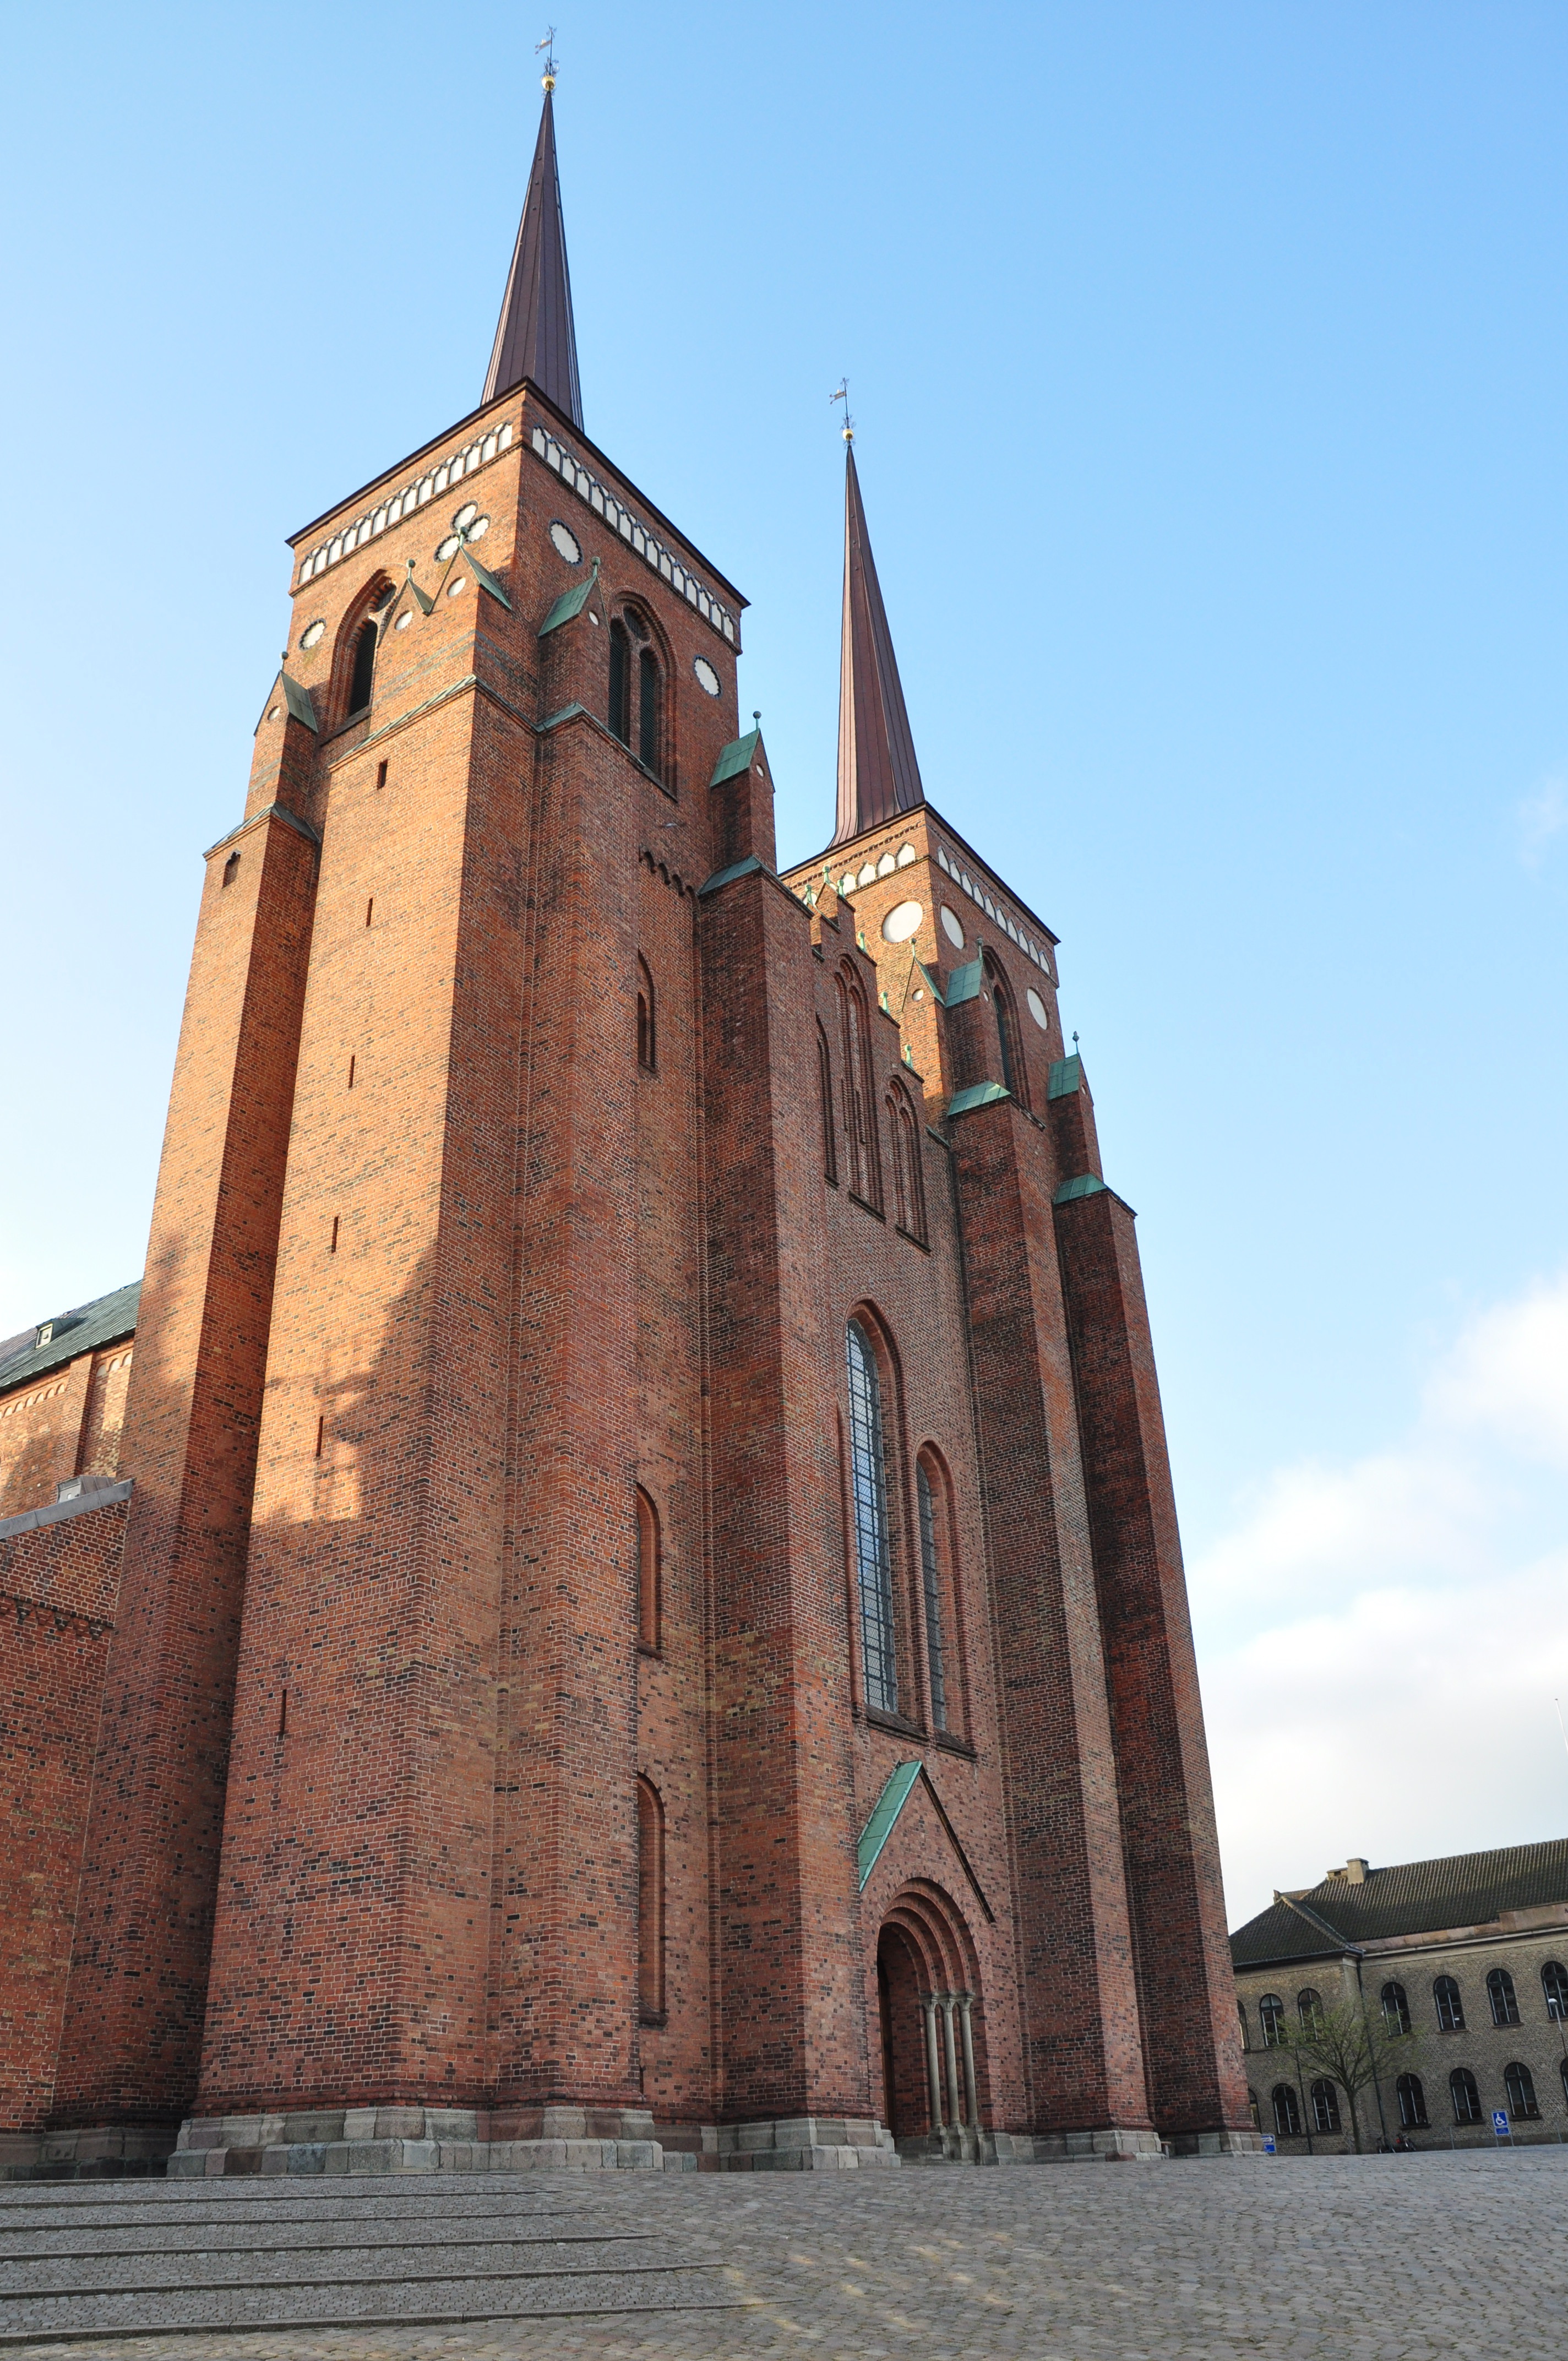
architecture, building, europe, construction, tower, religion, landmark, facade, sightseeing, church, cathedral, exterior, historic, place of worship, bell tower, spire, steeple, denmark, copenhagen, culture, christianity, worship, famous, historical, scandinavia, roskilde